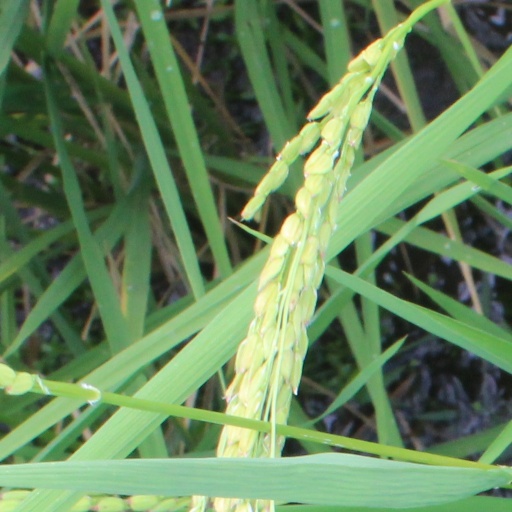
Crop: rice